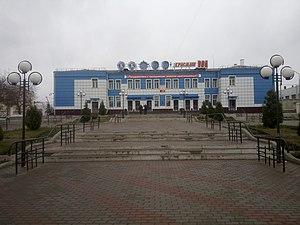
Krasmash est une entreprise russe connue principalement en tant que constructeur des missiles mer-sol balistiques stratégiques russes R-29 propulsés par des moteurs à ergols liquides et embarqués à bord de sous-marins. Après l'éclatement de l'Union soviétique, Krasmash a diversifié son activité en produisant des biens de consommation comme les réfrigérateurs de la marque "Birioussa ", des chaudières pour chaufferies ainsi que des équipements pour l'industrie nucléaire, pétrolière et gazière. Il intervient également dans le secteur de l'industrie spatiale en tant que constructeur de l'étage supérieur de fusée Bloc DM-03. Krasmash est implantée dans la ville de Krasnoïarsk en Sibérie. Elle fait partie du conglomérat de sociétés russes œuvrant dans le secteur spatial et rattachées à Roscosmos.